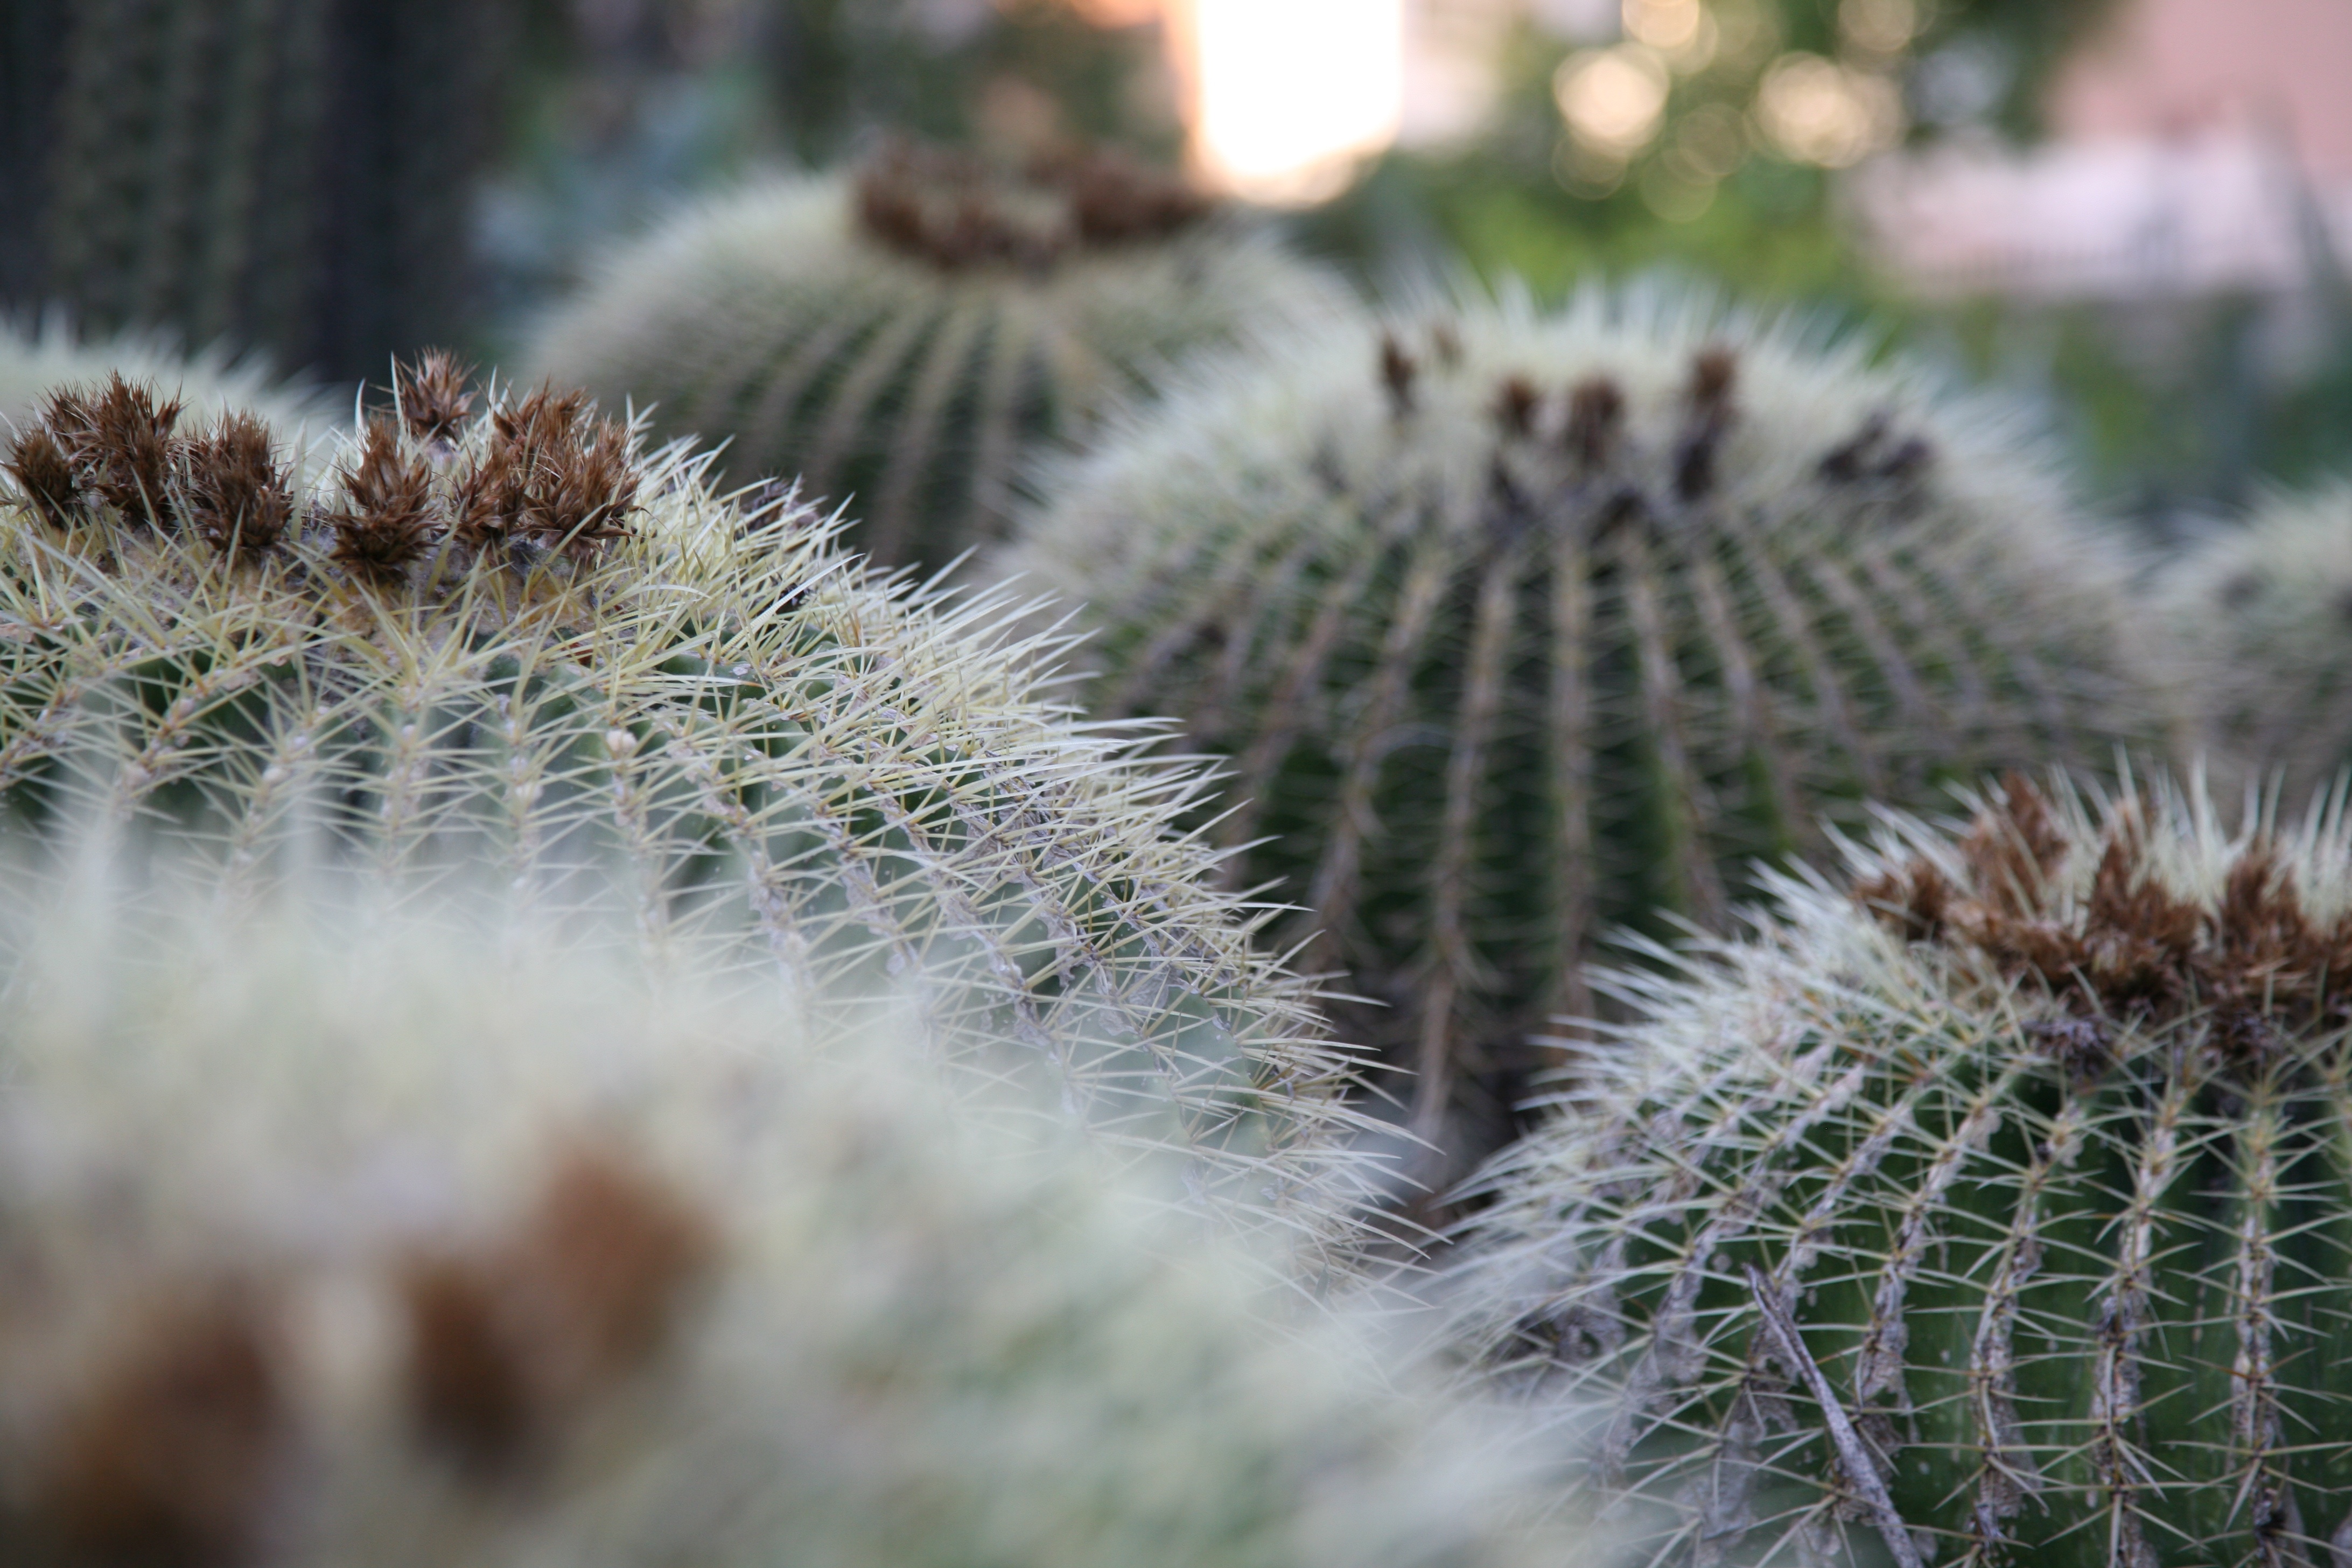
tree, cactus, plant, flower, botany, garden, flora, fauna, close up, spain, espagne, arbol, arbre, garten, valencia, jardin, botanica, espanha, botanique, baum, espana, caryophyllales, spanien, spagna, spanje, espanya, valence, kaktus, macro photography, flowering plant, plant stem, land plant, thorns spines and prickles, hedgehog cactus